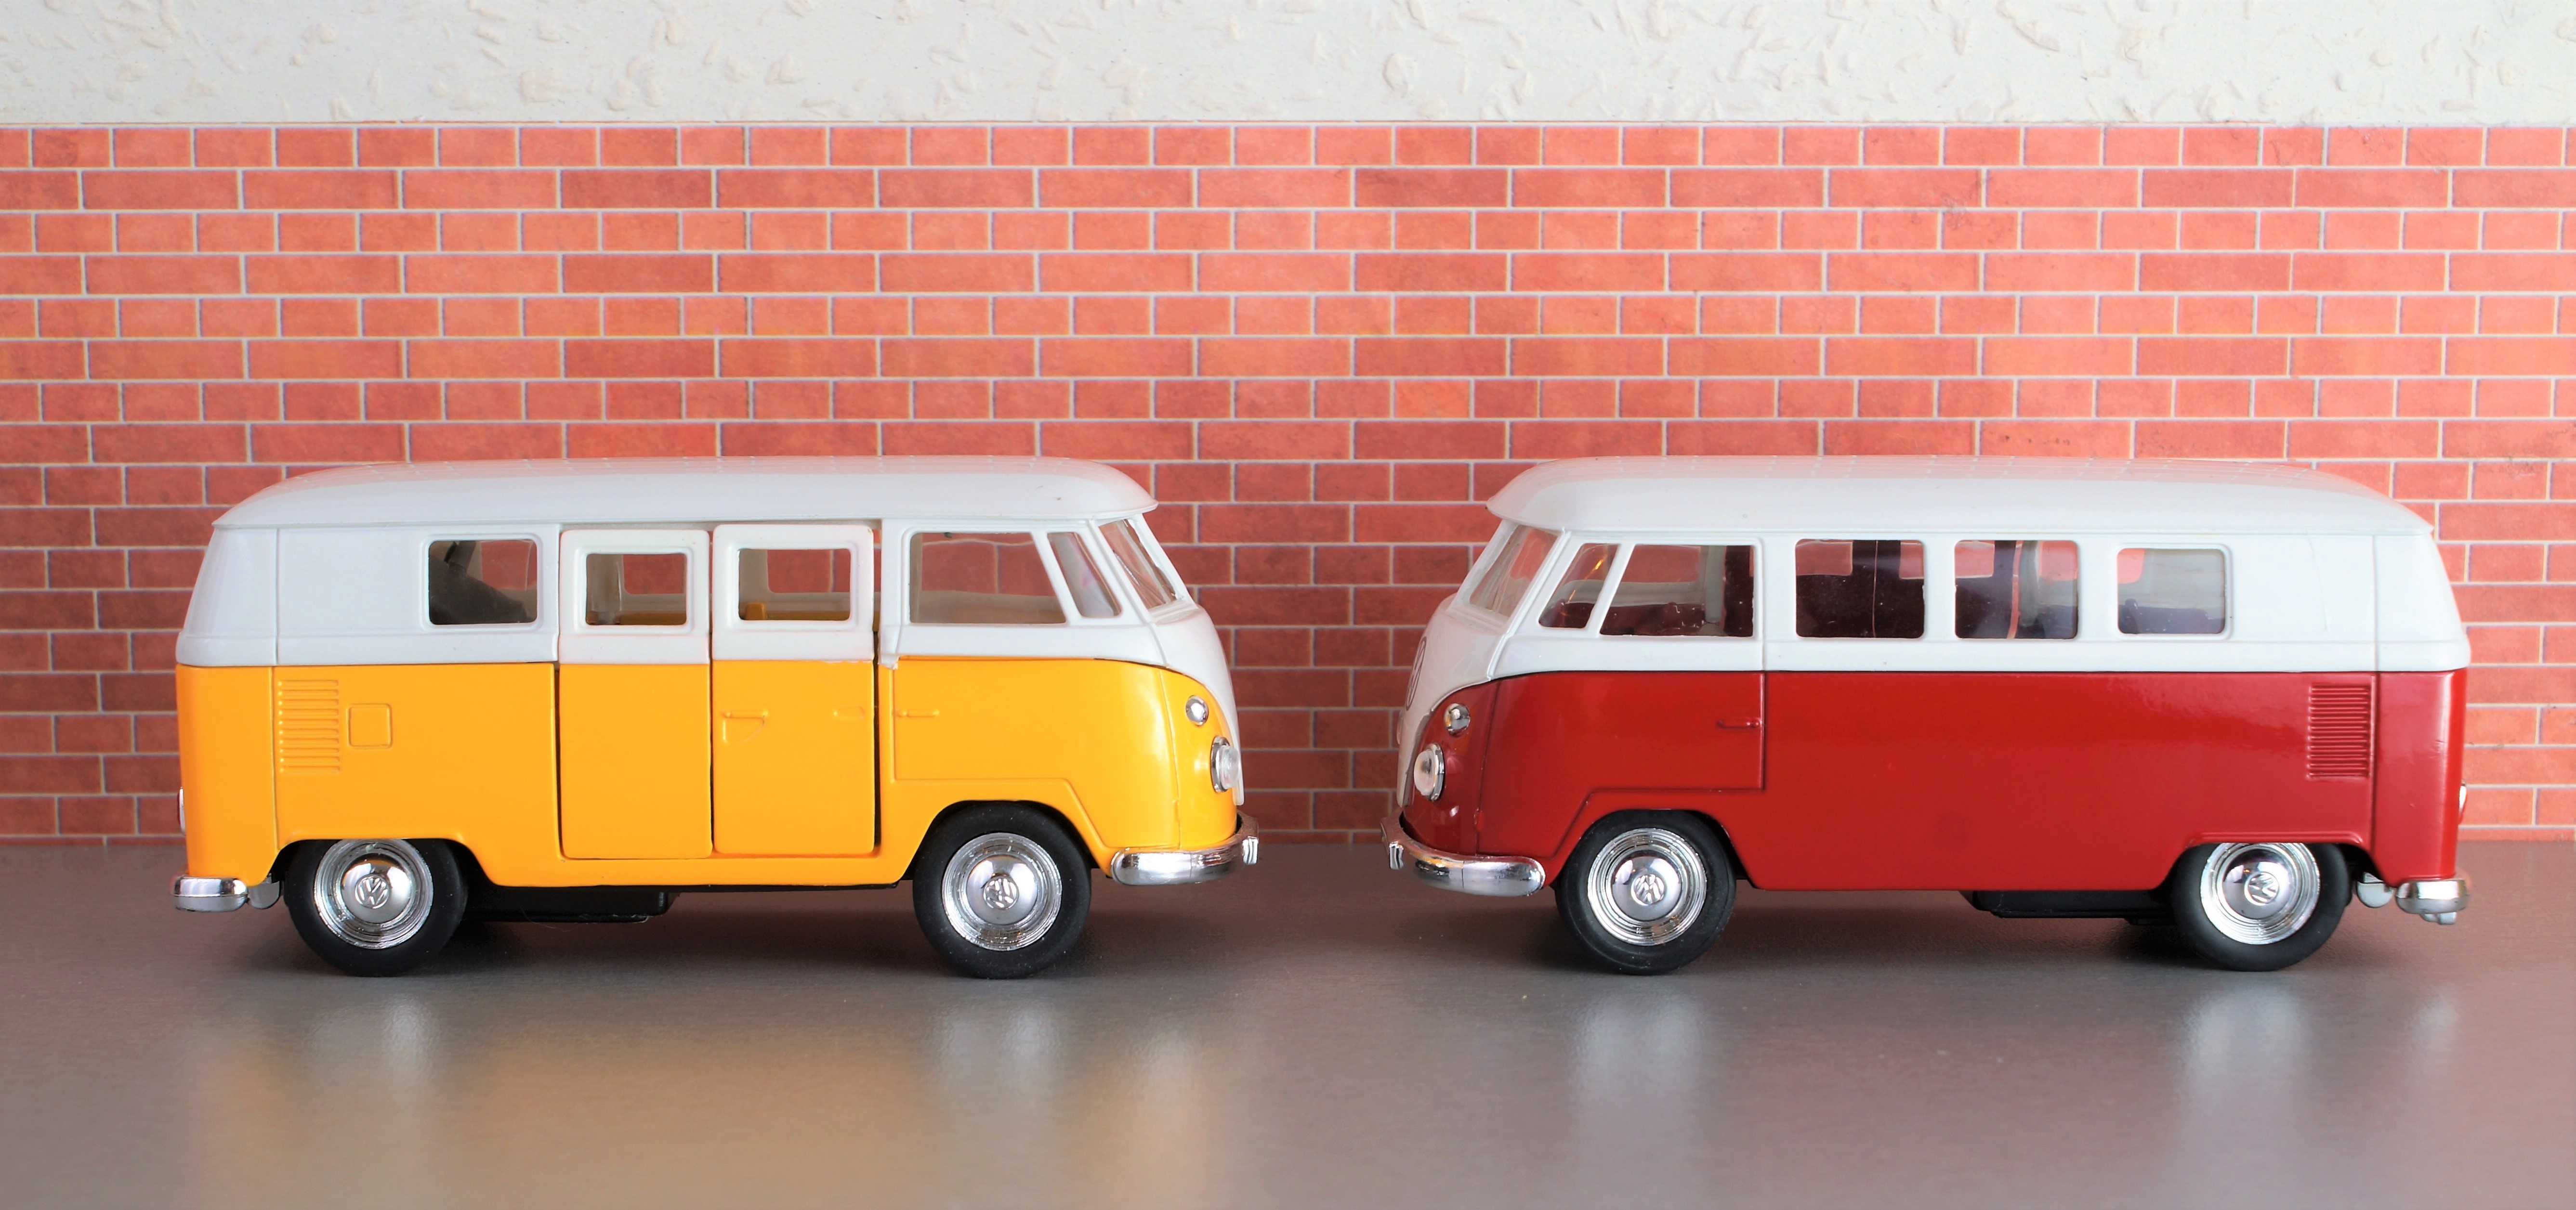
vw, bus, vw bus, old, bulli, vehicle, camping bus, volkswagen vw, model car, nostalgic, vintage, retro, camper, auto, oldtimer, t1, toys, toy car